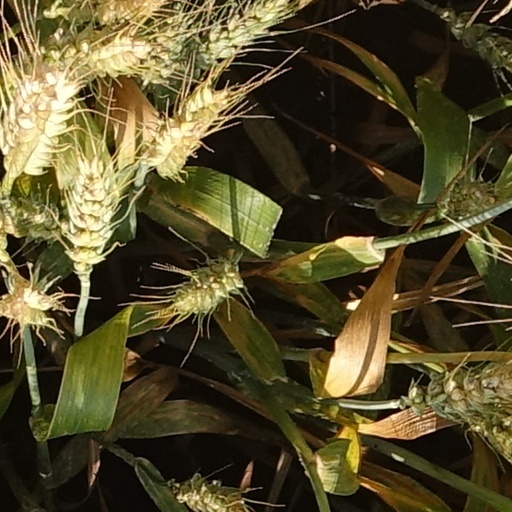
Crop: wheat